Kay Sage

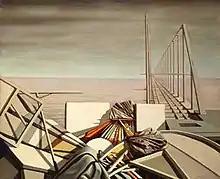
In the painting ""Unusual Thursday"" of 1951, a jumble of objects in the foreground is contrasted with a latticework bridge leading off into the distance.

Kay Sage consistently identified herself as a Surrealist, and authors who have written about her usually do so as well. One of her biographers, Judith Suther, writes: